Olive Oatman

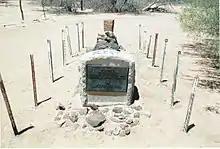
The Oatman Family grave.

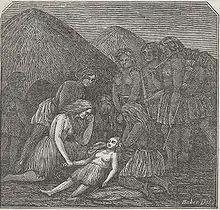
Death of Mary Ann Oatman

After the attack, the Native Americans took some of the Oatman family's belongings, along with Olive and Mary Ann. Although Olive Oatman later identified her captors as members of the Tonto Apache tribe, they were probably of the Tolkepaya tribe (Western Yavapais) living in a village southwest of Aguila, Arizona, in the Harquahala Mountains. After arriving at the village, the girls were initially treated in a way that appeared threatening, and Oatman later said she thought they would be killed. However, the girls were used as slaves to forage for food, to lug water and firewood, and for other menial tasks.